Question: Please indicate a possible affordance area of baseball bat that can be used for swinging
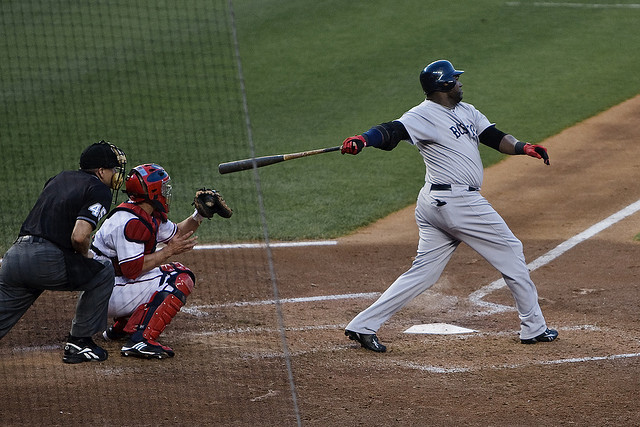
Answer: [293.68, 137.335, 366.741, 161.688]